Colomban Cri-cri

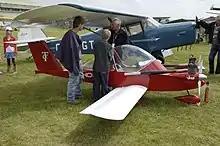
1984 Colomban MC-15 Cri-cri in England

The Colomban Cri-Cri, also spelled Cricri, is the smallest twin-engined crewed aircraft in the world, designed in the early 1970s by French aeronautical engineer Michel Colomban.